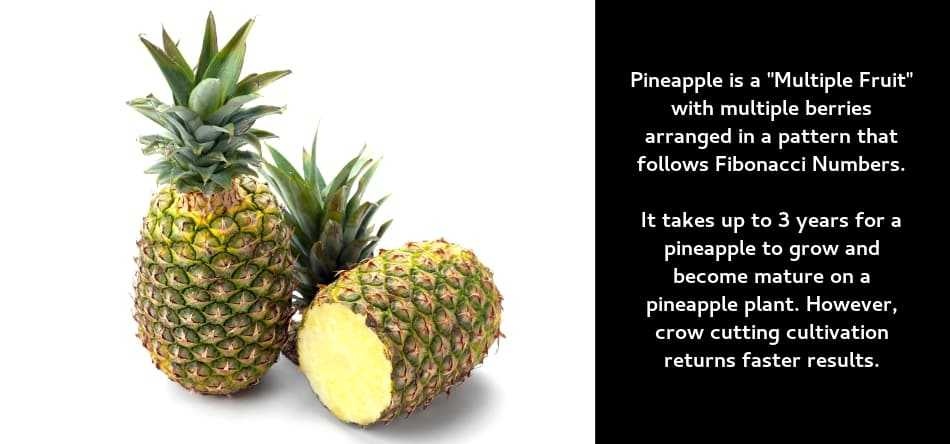
Label: Pineapple